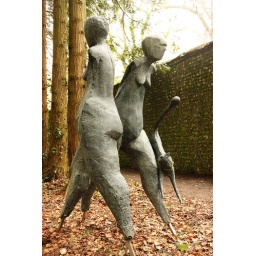
Walking by Anthony Abrahams. 2 female nudes with a cat wlak through the leaves